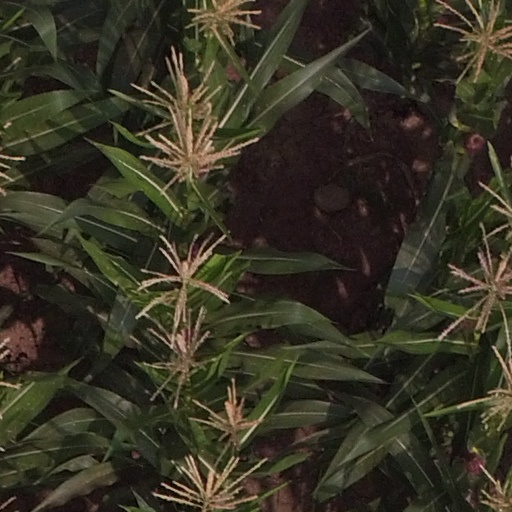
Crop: maize; corn